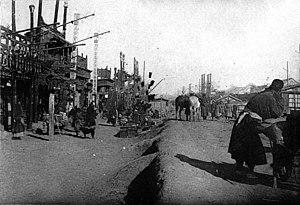
Autre rue principale de Pékin